Roby Lakatos

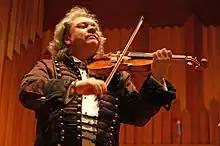
Lakatos during concert in 2013

For the next ten years, he led the house band at a Brussels restaurant where he was complimented by Yehudi Menuhin for his performance of a piece by Liszt. In March 2004, he appeared with the London Symphony Orchestra in the orchestra's Genius of the Violin festival with Maxim Vengerov.